Answer in natural language. How many Chairs are visible in the scene? Choose between the following options: 5, 1, 3, 0 or 4
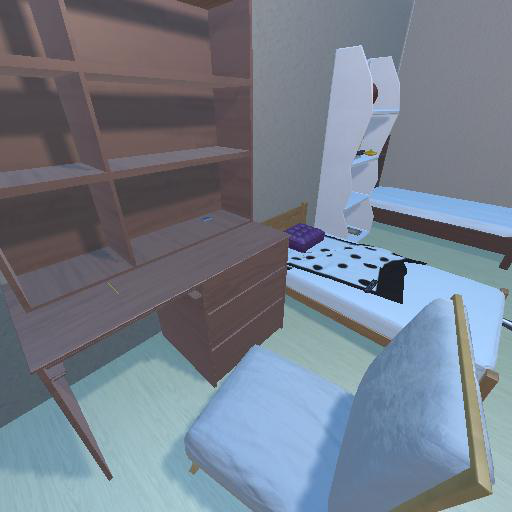
<answer>1</answer>